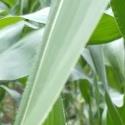
Crop: Maize
Condition: healthy-leaf